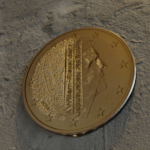
Coin value: 10cents
Country: nl
Edition: 10cen